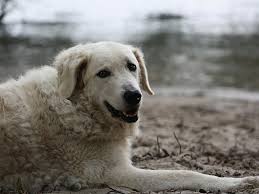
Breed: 223-n000067-kuvasz